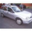
Label: automobile